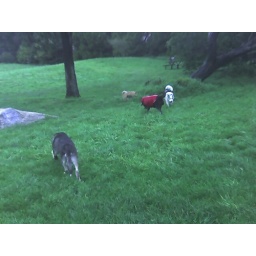
Random shot of dogs in very wet grass